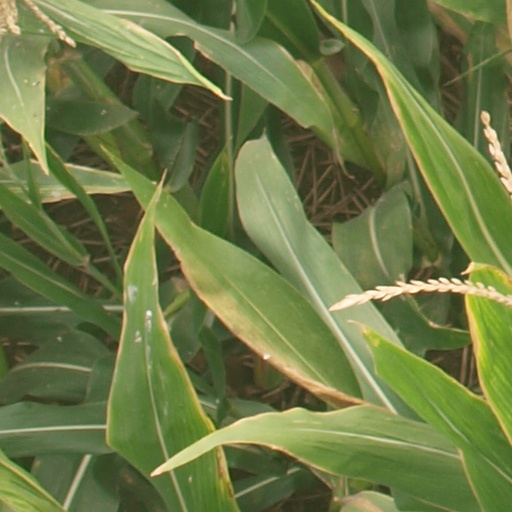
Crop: maize; corn